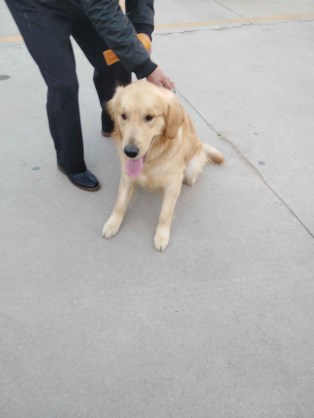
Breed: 5355-n000126-golden_retriever